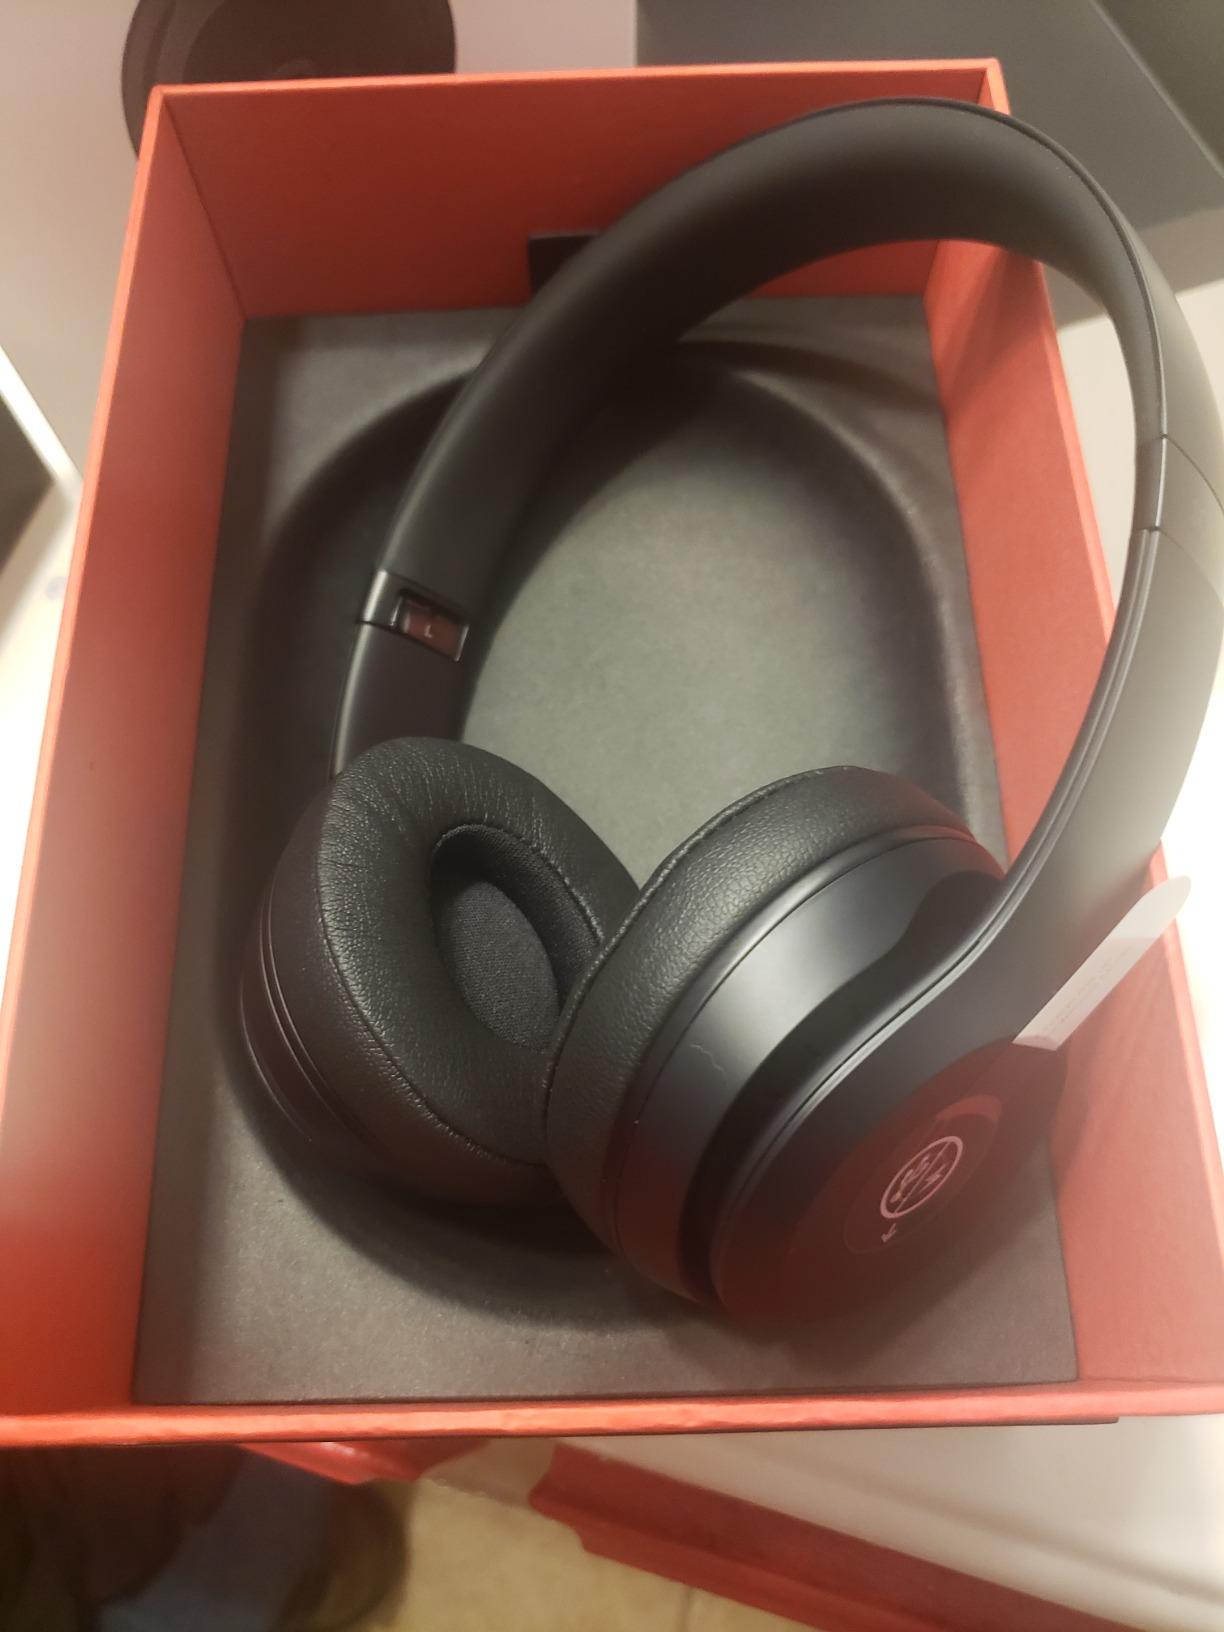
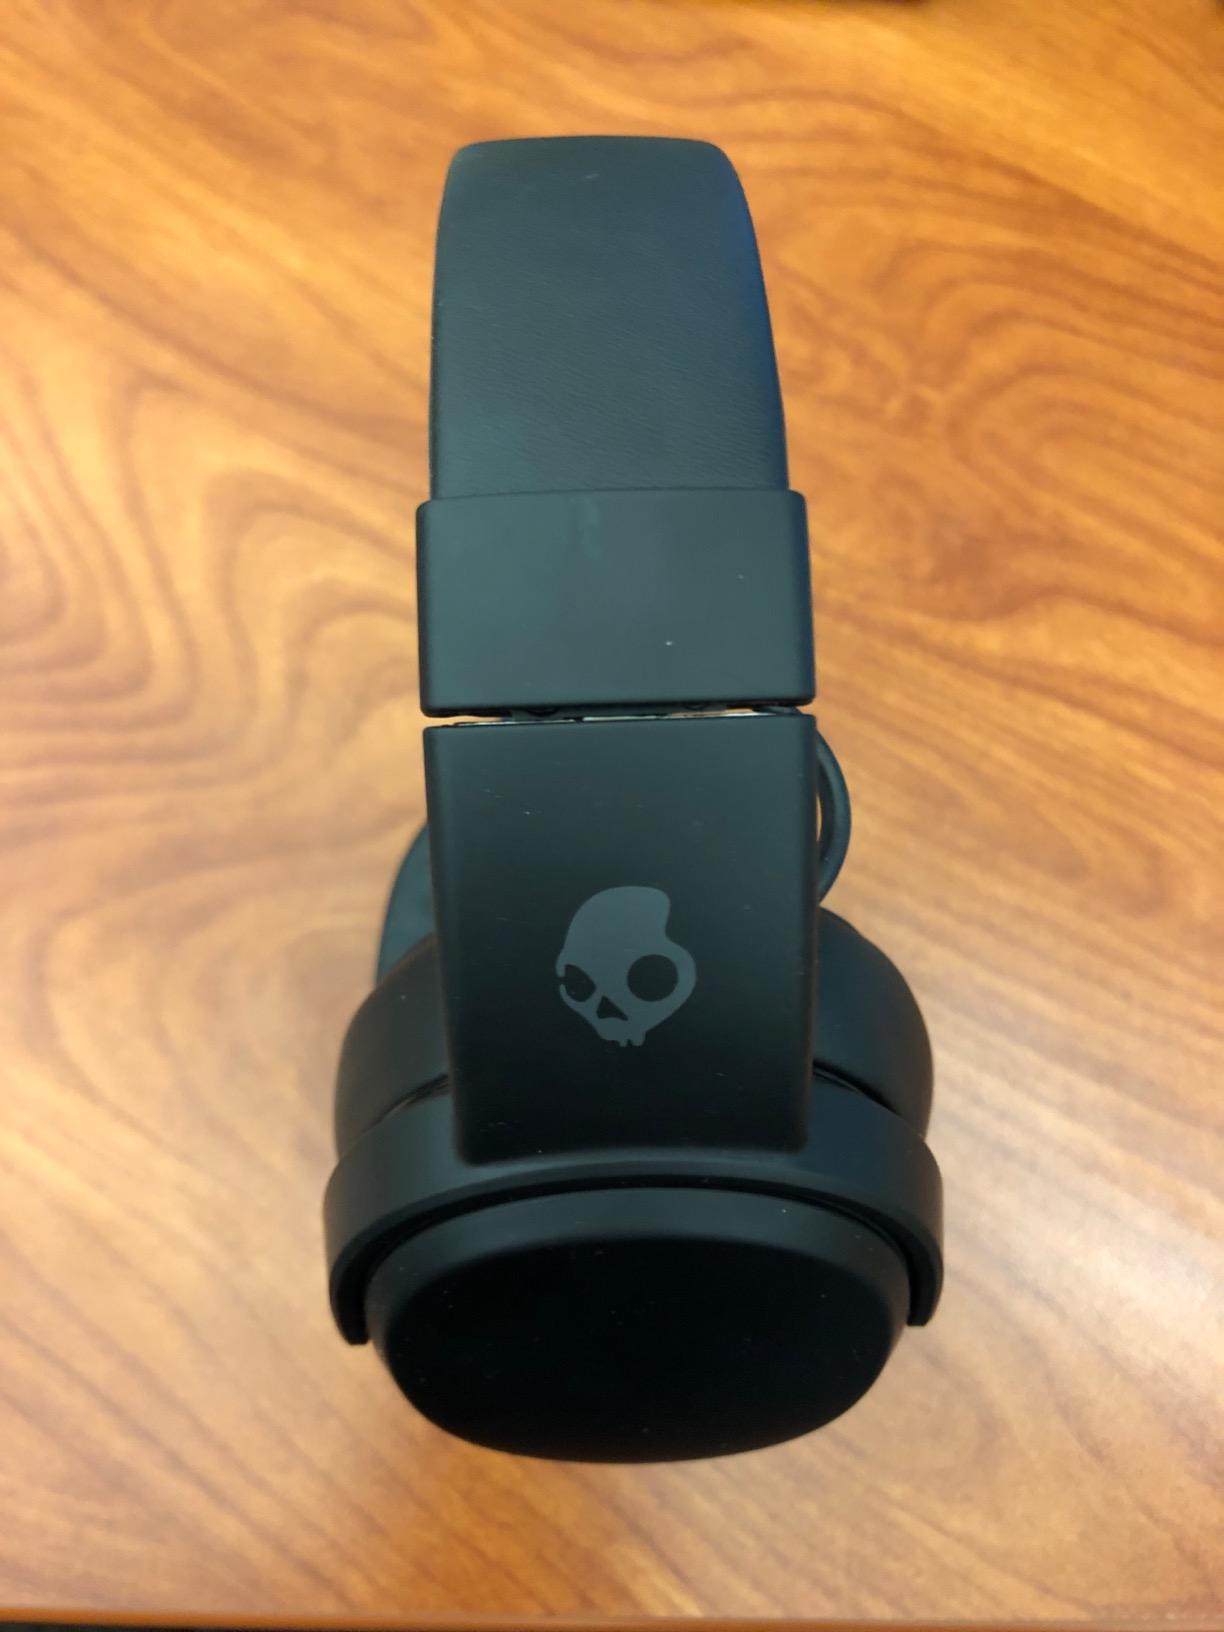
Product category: headphones
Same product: no